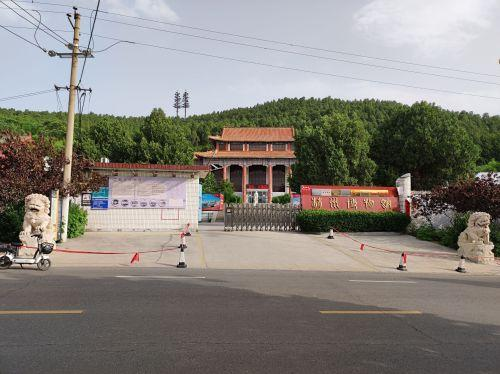
地标名称：林州博物馆
所在城市：安阳市·林州市